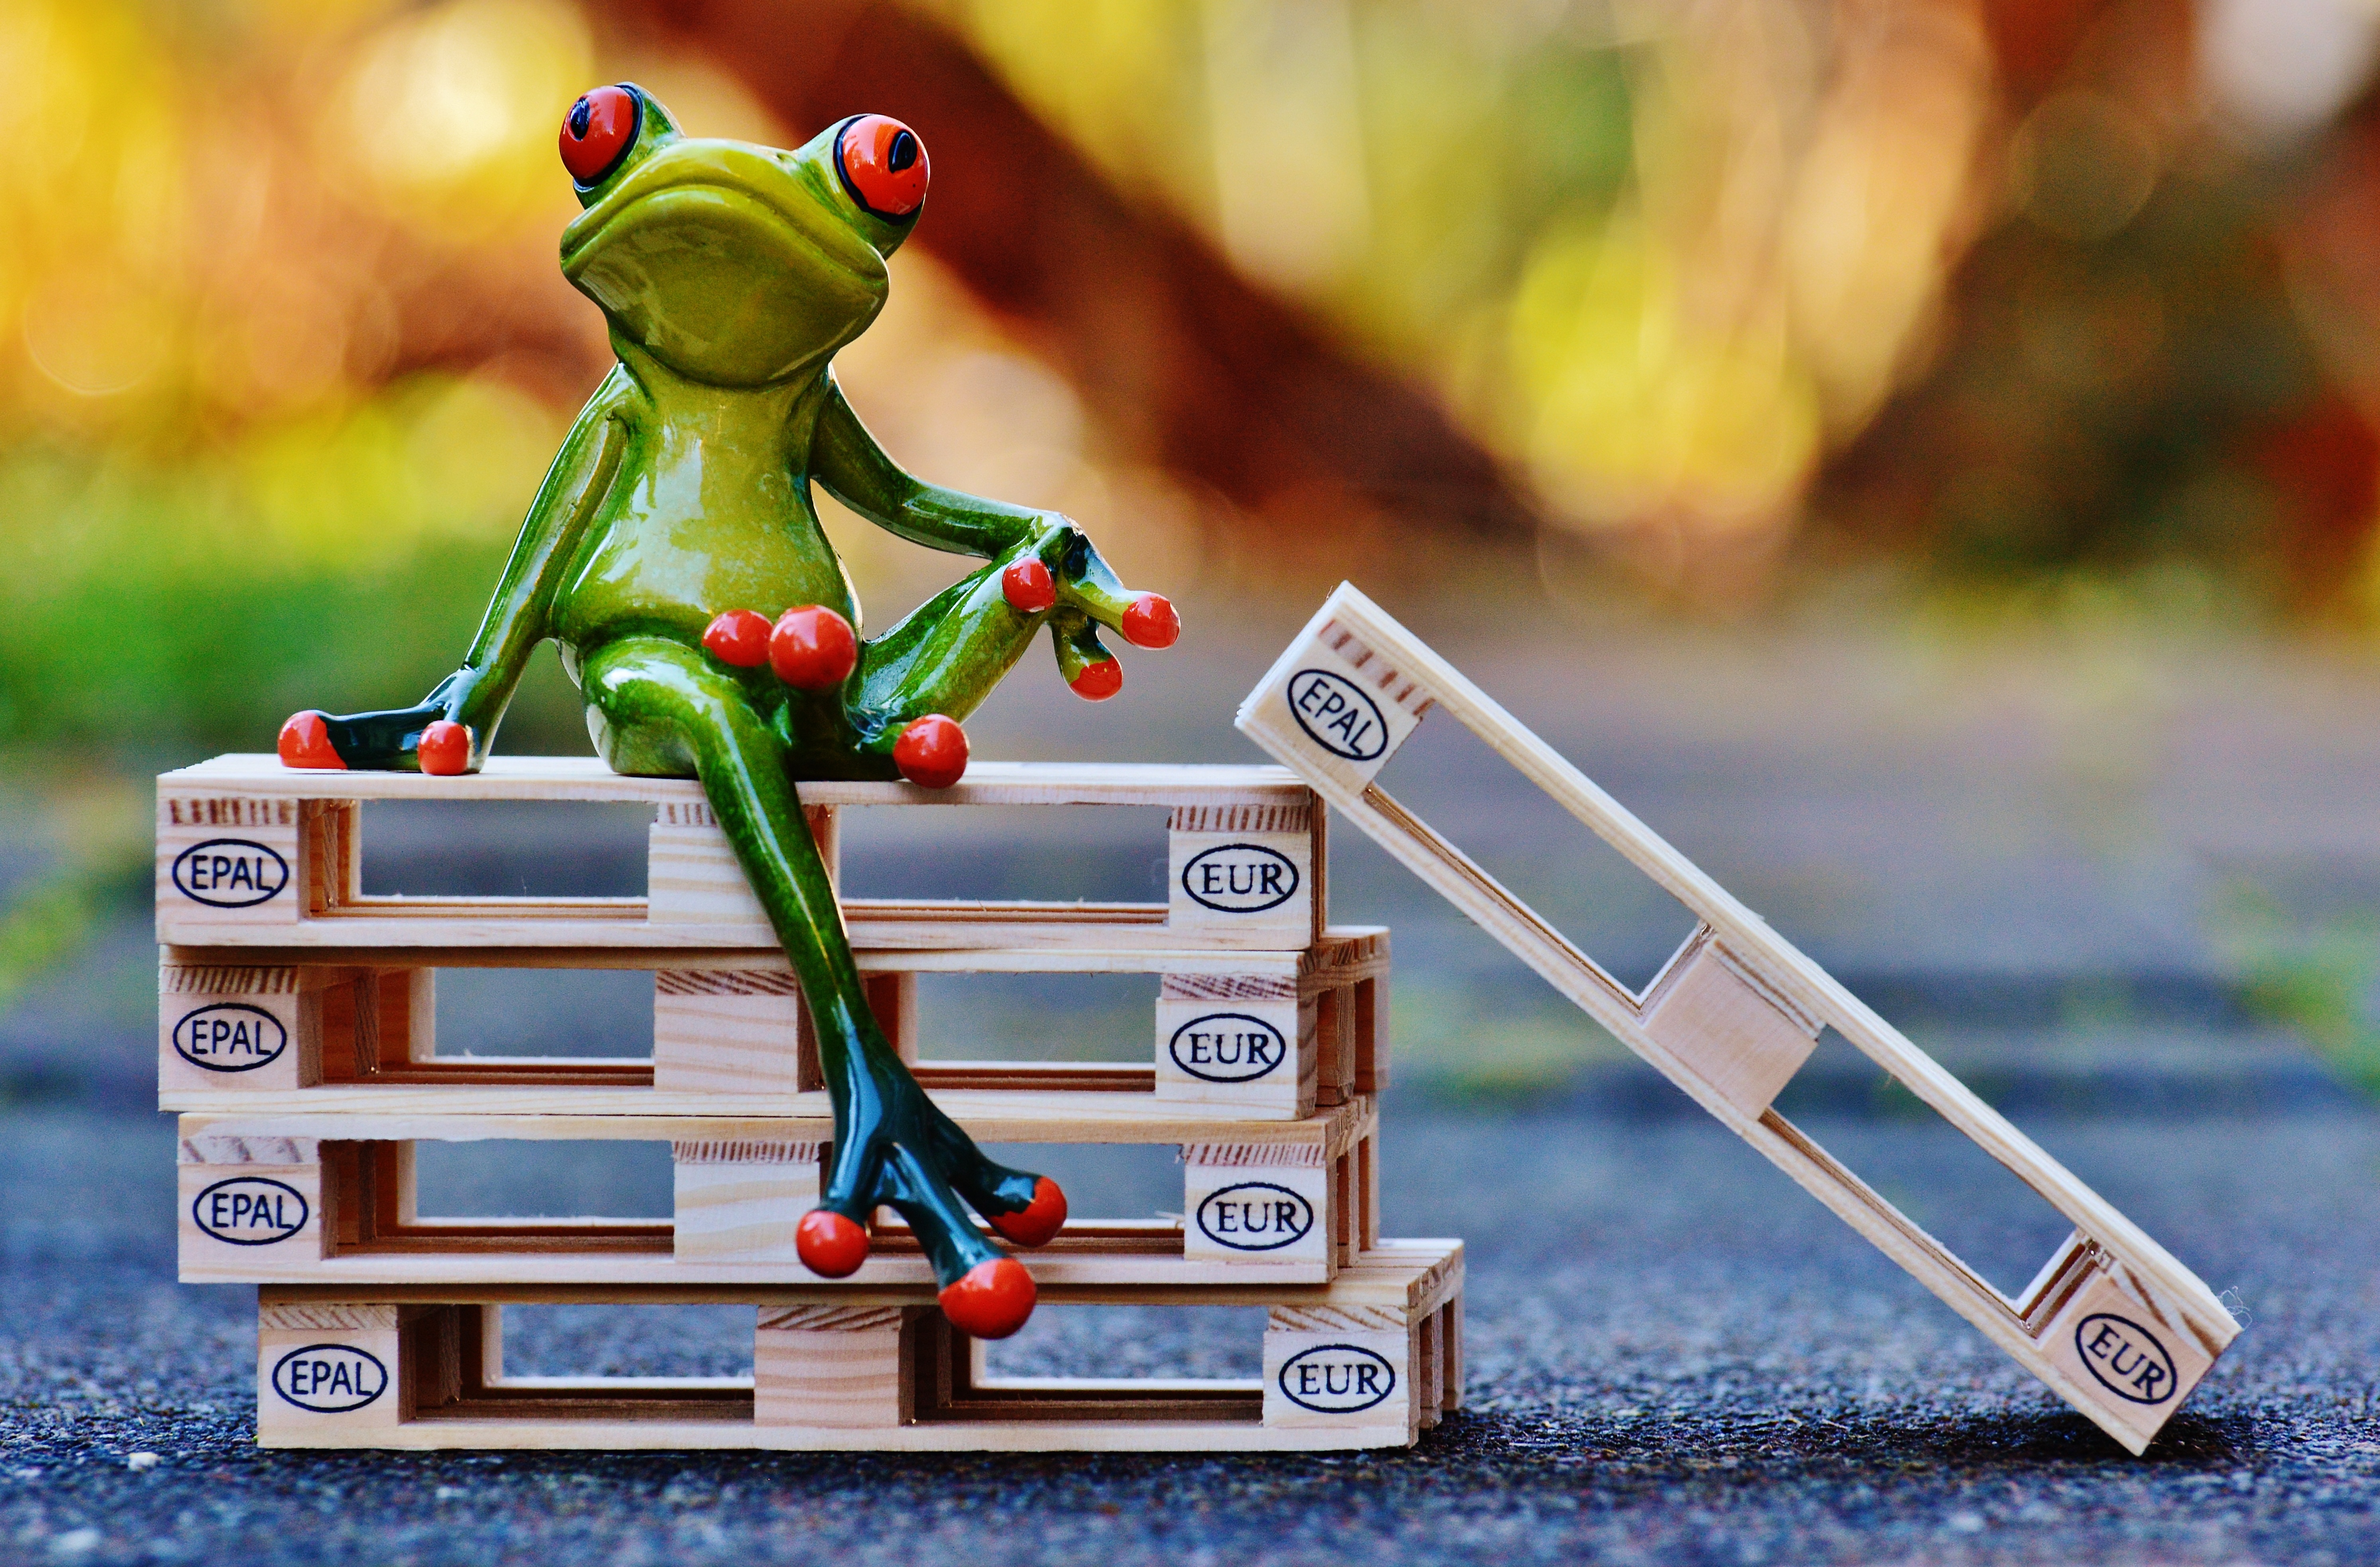
wood, play, sweet, cute, frog, stack, toy, sit, stacked, pallets, funny, screenshot, wooden pallets, euro pallets